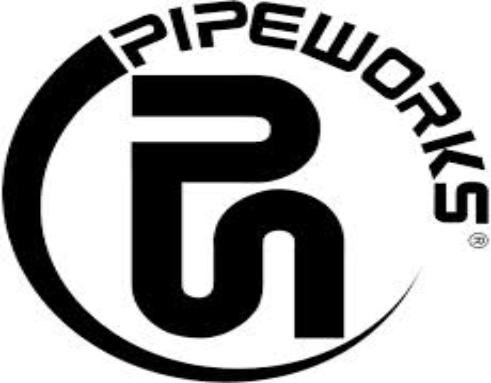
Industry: Others